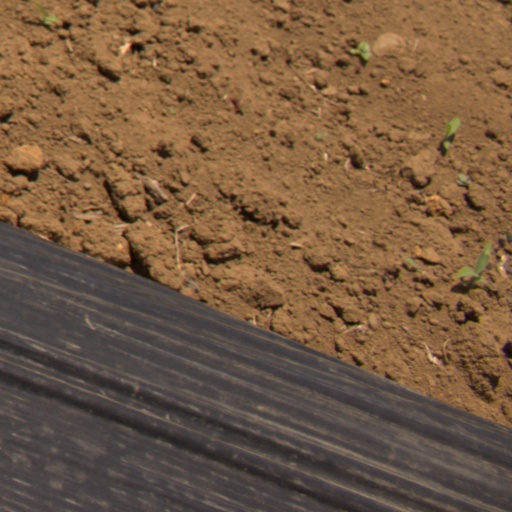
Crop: Jerusalem artichoke